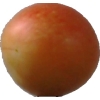
Label: cherry_wax